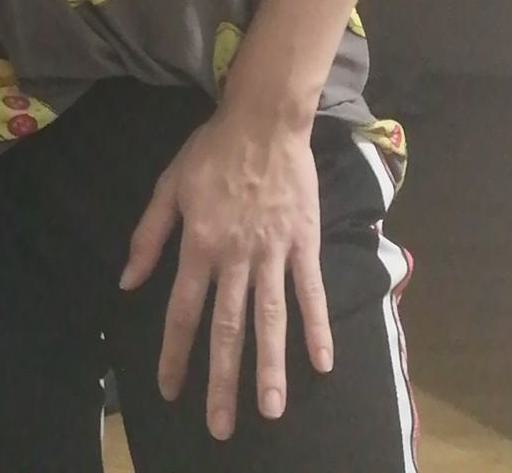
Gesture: no_gesture